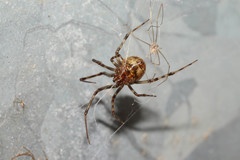
Species: Parasteatoda_tepidariorum